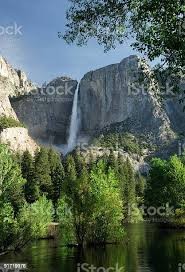
Landmark: Angel Falls